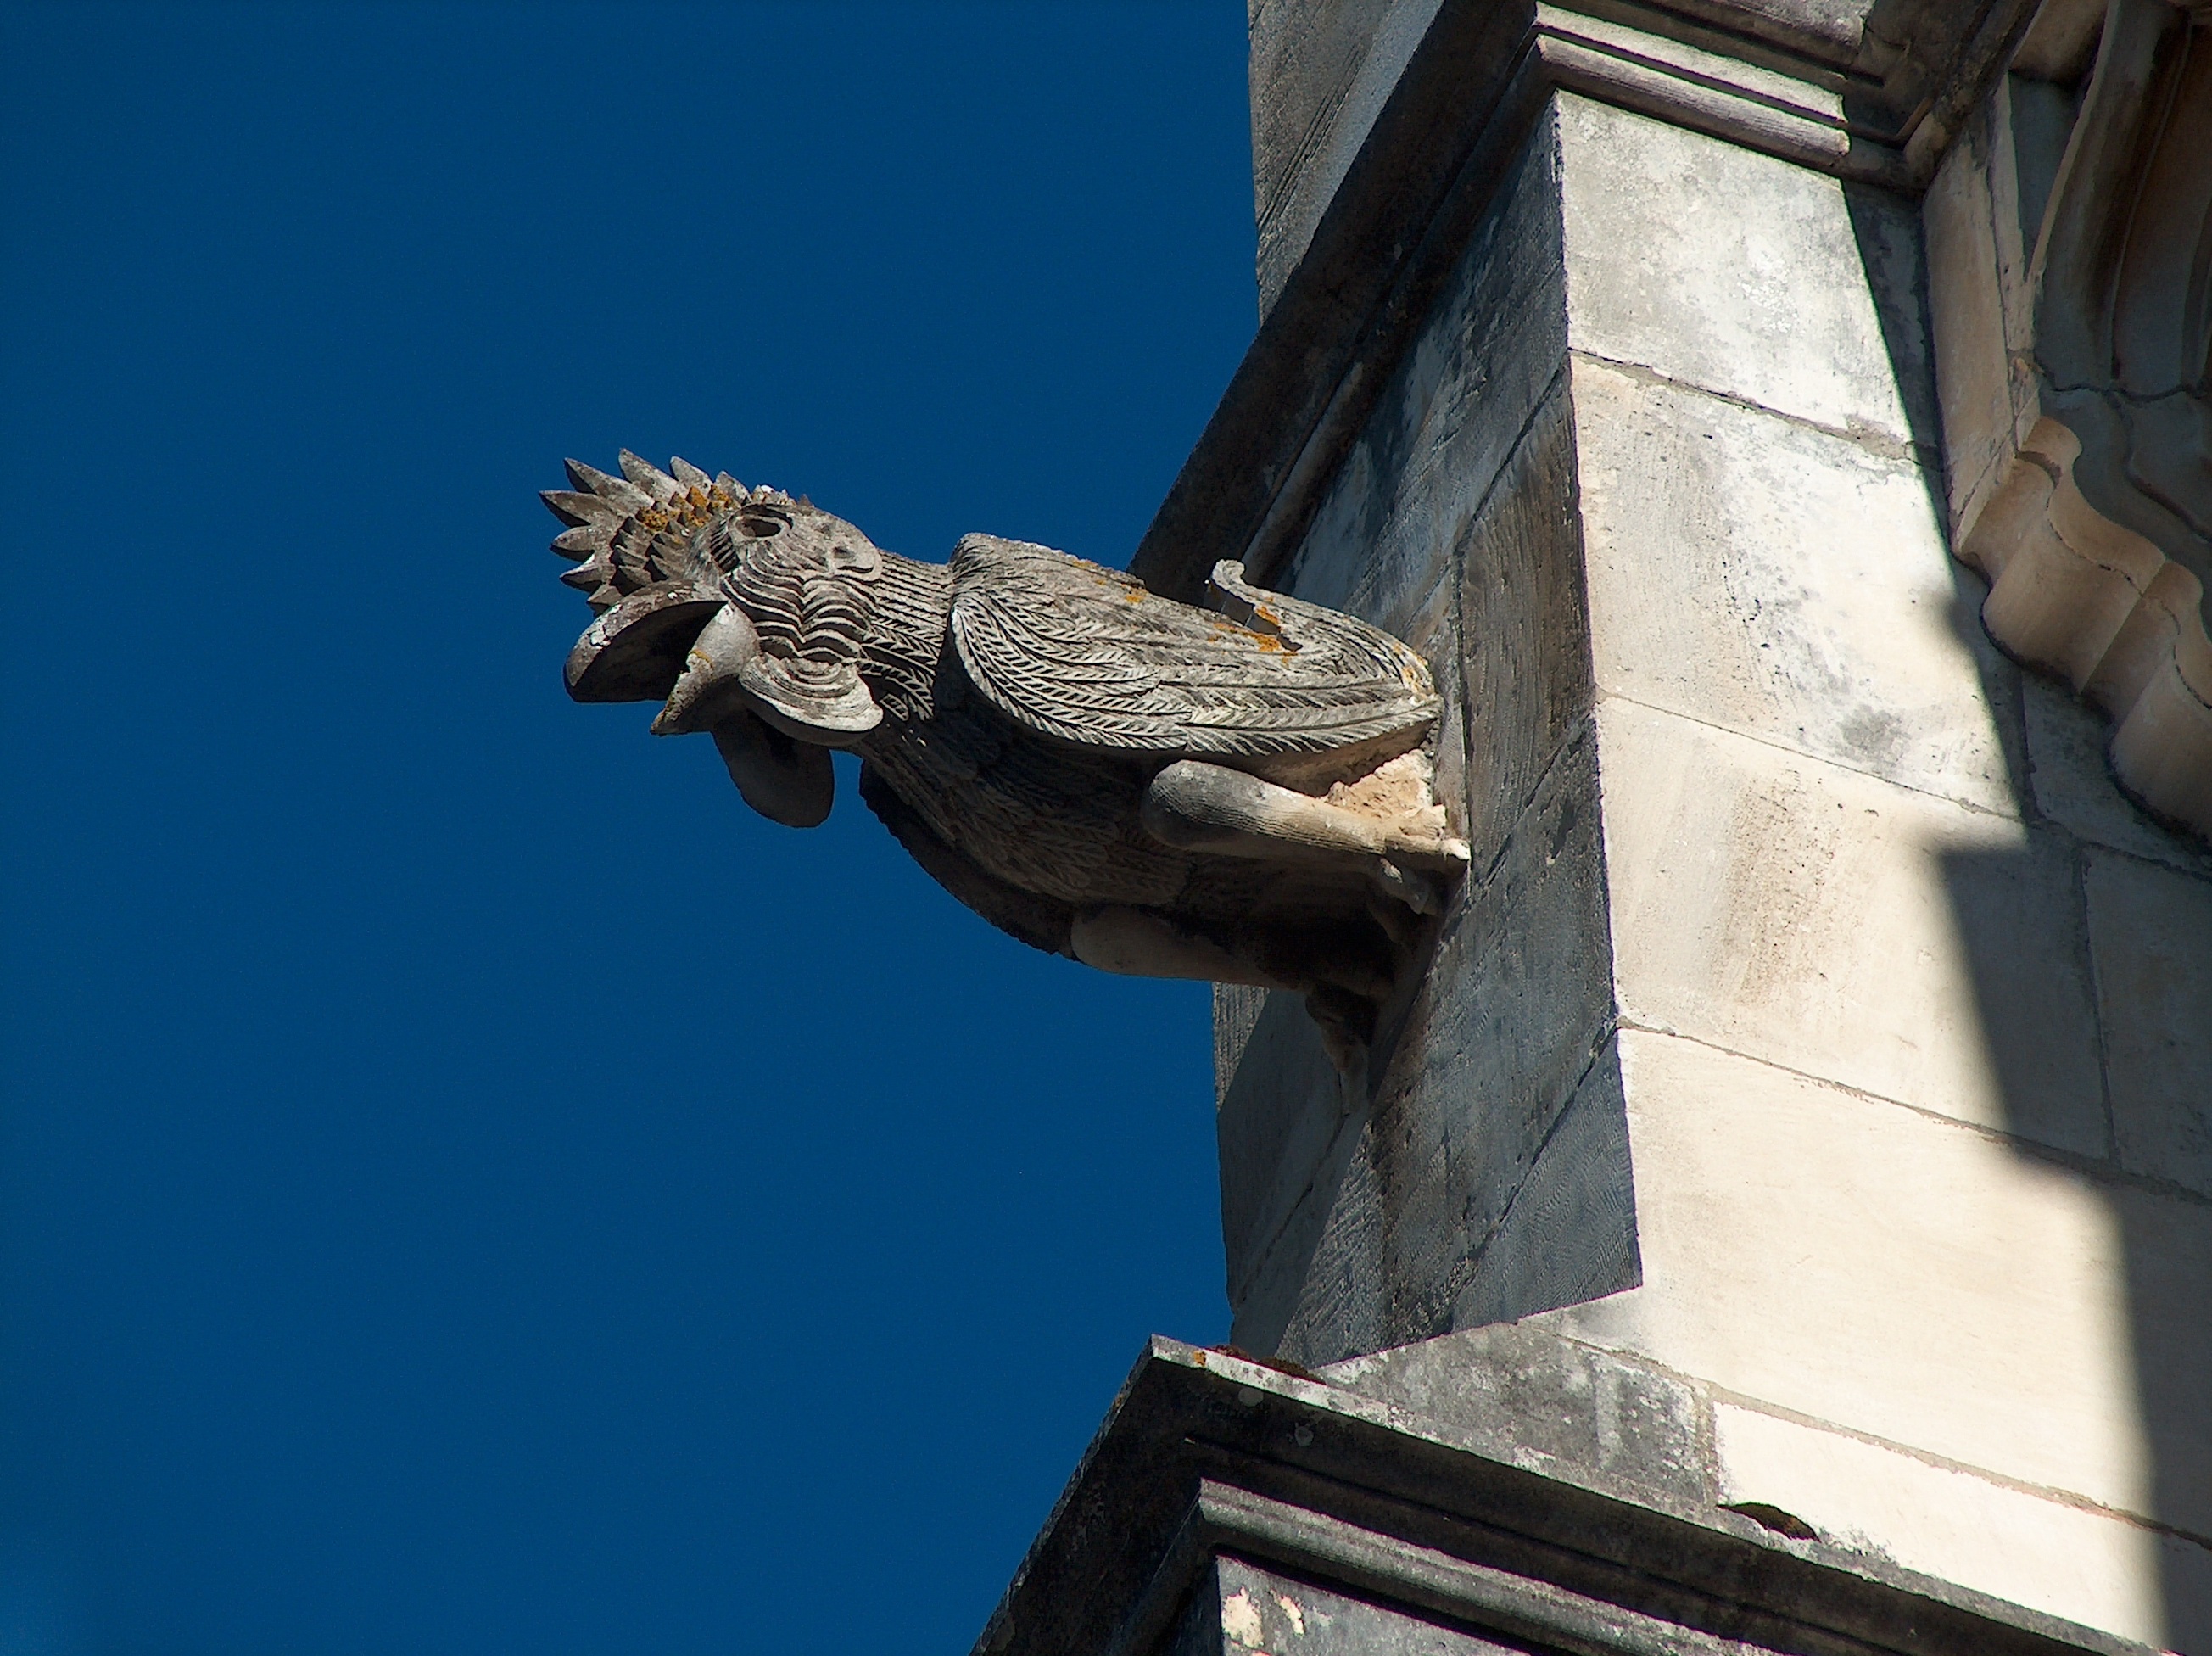
monument, statue, blue, church, gargoyle, sculpture, art, faith, batalha portugal